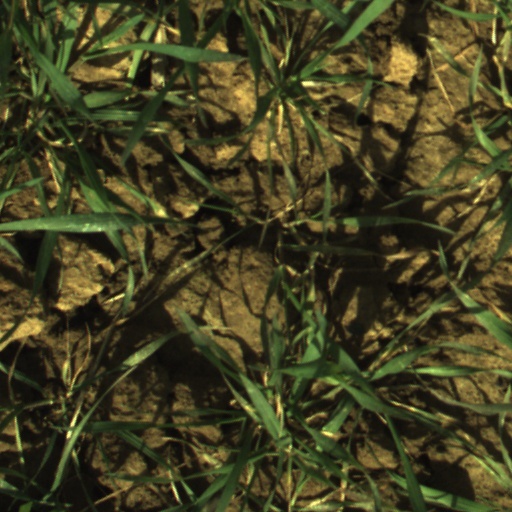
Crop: wheat